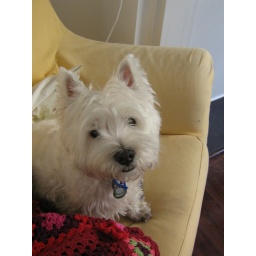
Snowy in the yellow chair